Sprint (running)

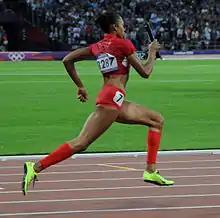
Allyson Felix, at London 2012 Summer Olympics

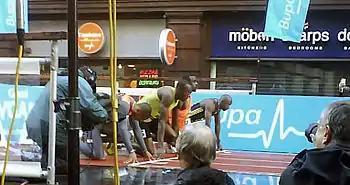
150 metres final at the Manchester City Games 2009

The event was a common event for most American students because it was one of the standardized test events as part of the President's Award on Physical Fitness.